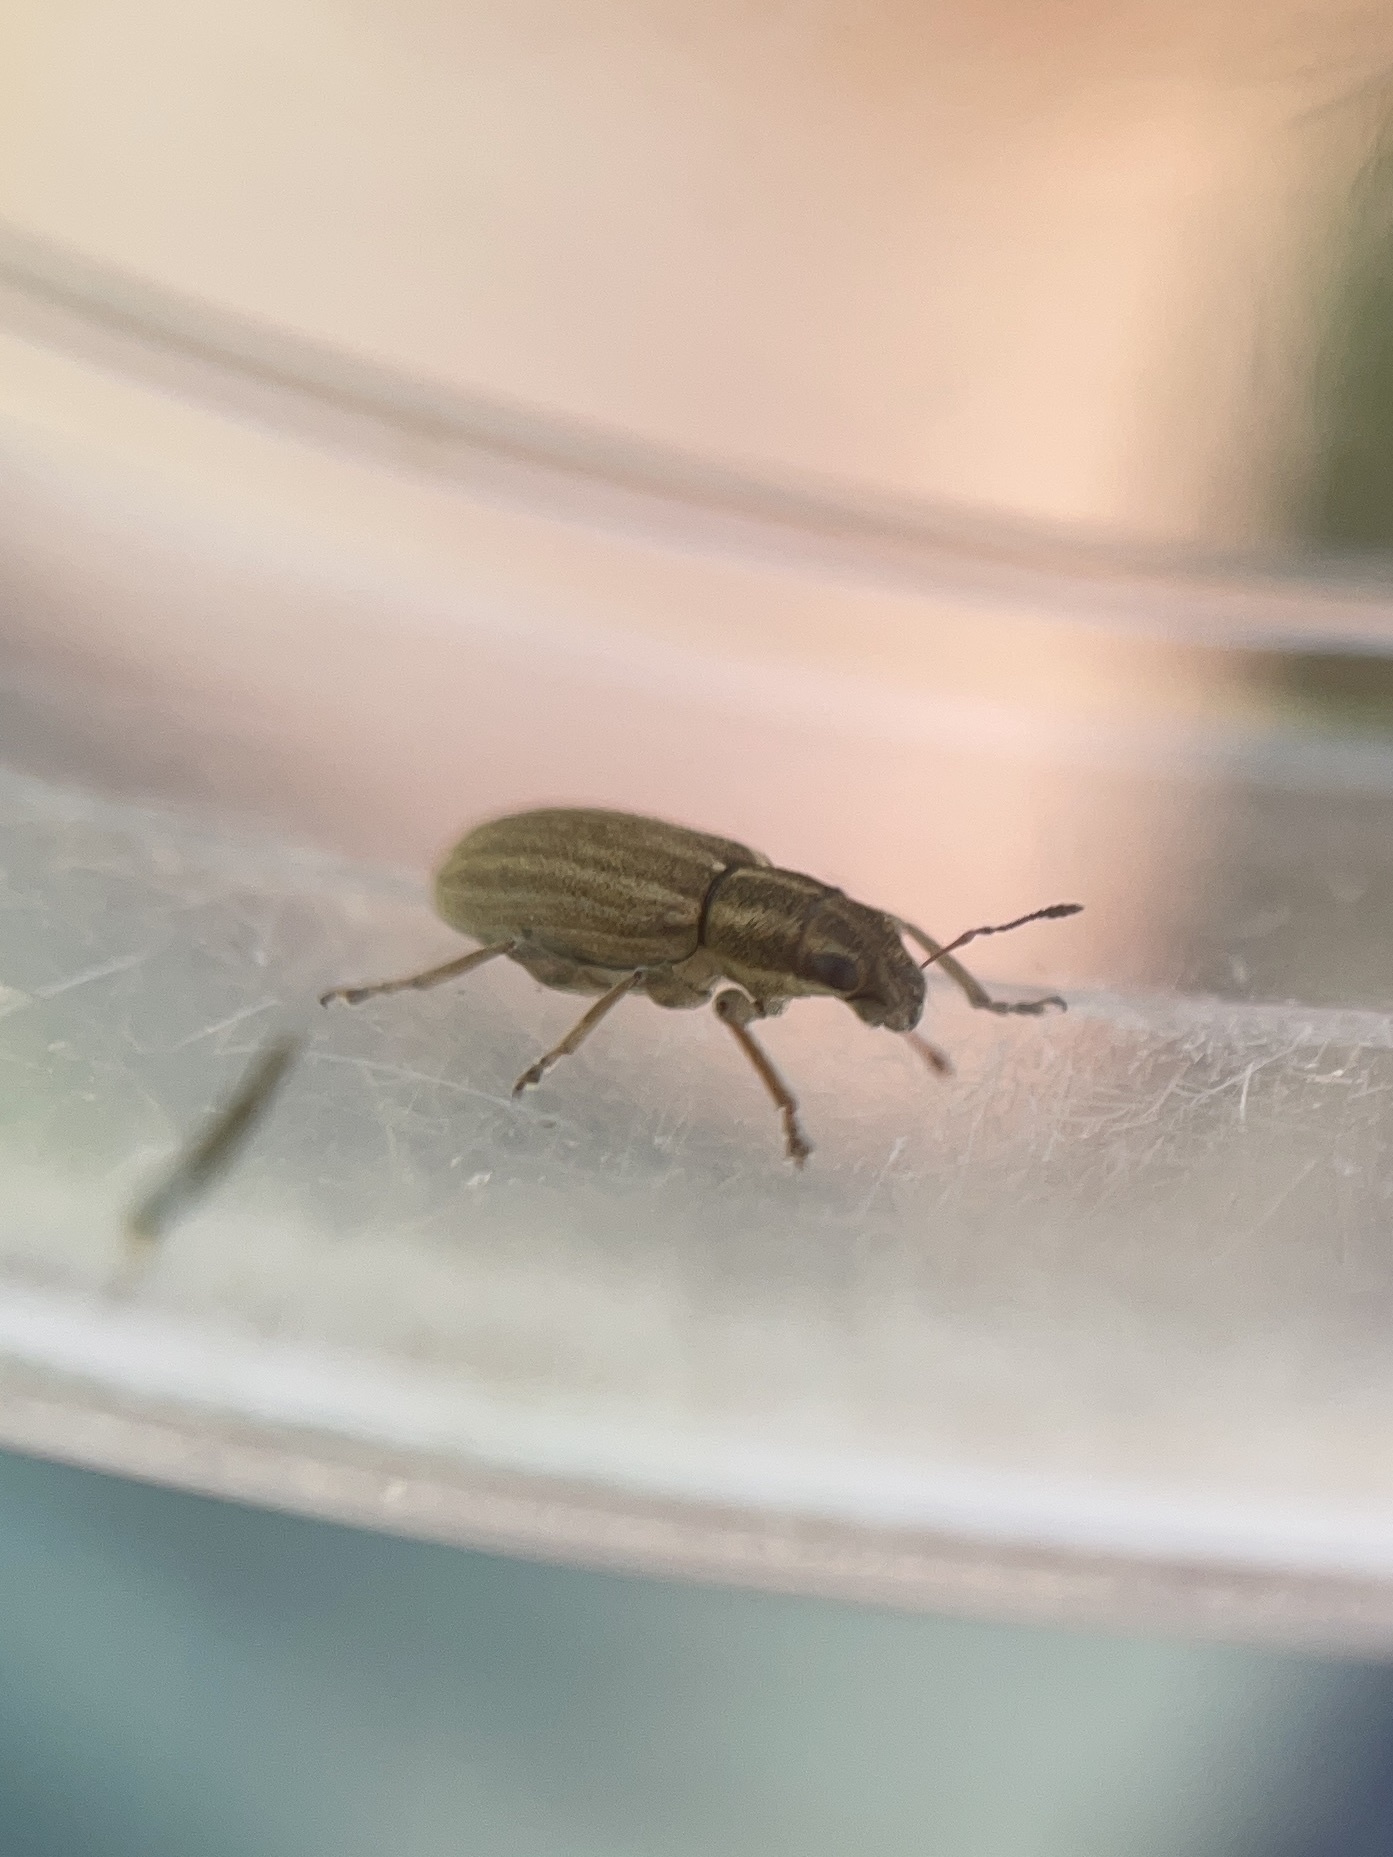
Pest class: pea_leaf_weevil